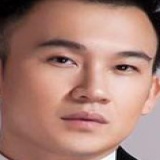
ca sĩ Dương Triệu Vũ